Obock

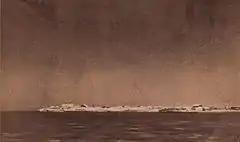
Panorama of Obock in 1920.

However, until the French occupation of Tadjoura in 1927, Obock remained the only place on the northern coast of the Gulf of Tadjoura with a colonial administrative office. It became the capital of the Dankali District in 1914, then an administrative position from 1927 which was subsumed into the "Circle of Adaels" in 1929. During World War II, Italy's declaration of war on France and Great Britain came on 10 June 1940, with them undertaking some offensive actions beginning on 18 June. From Harrar Governorate, troops under General Guglielmo Nasi to attack French Somaliland, there was some skirmishes. When the government on 10 July learned that the armistice was not yet put into effect in French Somaliland, President Philippe Pétain a collaborationist government at Vichy sent General Gaëtan Germain as his personal representative to correct the situation. Negotiations at Dewele, Italian East Africa on the local implementation of the armistice were only finally completed on 8 August. By that time, the British offensive against the Italians had tightened the blockade of French Somaliland. Famine set in malnutrition-related diseases took many lives, 70% of them women and children and many townsfolk left for the hinterland. The locals named the blockade the carmii, a word for a type of sorghum usually reserved for cattle, but used as human food at the height of the famine. Obock became the capital of a circle responsible for resupplying the colony during the Allied blockade from 1941 to 1943. Only a few Arab dhows (boutres) managed to run the blockade to Djibouti and Obock and only two French ships from Madagascar managed to run it. The Japanese declaration of war (7 December 1941) gave the colony some respite, since the British were forced to withdraw all but two ships from the blockade for use in the Far East. The Commander-in-Chief, East Africa, William Platt, codenamed the negotiations for the surrender of French Somaliland "Pentagon", because there were five sides: himself, the Vichy governor, the Free French, the British minister at Addis Ababa and the United States. Christian Raimond Dupont surrendered and Colonel Raynal's troops crossed back into French Somaliland on 26 December 1942, completing its liberation. The official handover took place at 10:00 p.m. on 28 December. The first governor appointed under the Free French was André Bayardelle. A local battalion from French Somaliland participated in the Liberation of Paris in 1944. In 1963, Obock's circle was created by division of that of Tadjourah region.